Little Christopher Columbus

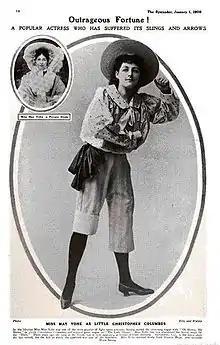
May Yohé as Little Christopher

Little Christopher Columbus is a burlesque opera in two acts, with music by Ivan Caryll and Gustave Kerker and a libretto by George R. Sims and Cecil Raleigh. It opened on 10 October 1893 at the Lyric Theatre in London and then transferred to Terry's Theatre, running for a total of 421 performances, which was a very successful run at the time. May Yohé created the title role, and Furneaux Cook and E. J. Lonnen were in the cast. Mabel Love, Geraldine Ulmar and Florence St. John joined the cast as replacements.